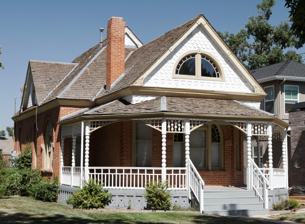
Building: Mosman House
Country: United States of America
Year built: 1892
Historic house in Colorado, United States United States historic place Mosman House U.S. National Register of Historic Places Show map of Colorado Show map of the United States Location 324 E. Oak St., Fort Collins, Colorado Coordinates 40°35′8″N 105°4′21″W / 40.58556°N 105.07250°W / 40.58556; -105.07250 Area 0.2 acres (0.081 ha) Built c.1892 Architect Fuller, Montezuma Architectural style Late Victorian NRHP reference No. 78000865 Added to NRHP December 15, 1978 The Mosman House at 324 E. Oak St. in Fort Collins, Colorado was designed by architect Montezuma Fuller and was built in 1892 or 1893. It has also been known as the Andrews House .  It was listed on the National Register of Historic Places (NRHP) in 1978. According to its NRHP nomination, the house is "primarily significant as an outstanding example of Victorian architecture in the City of Fort Collins". References